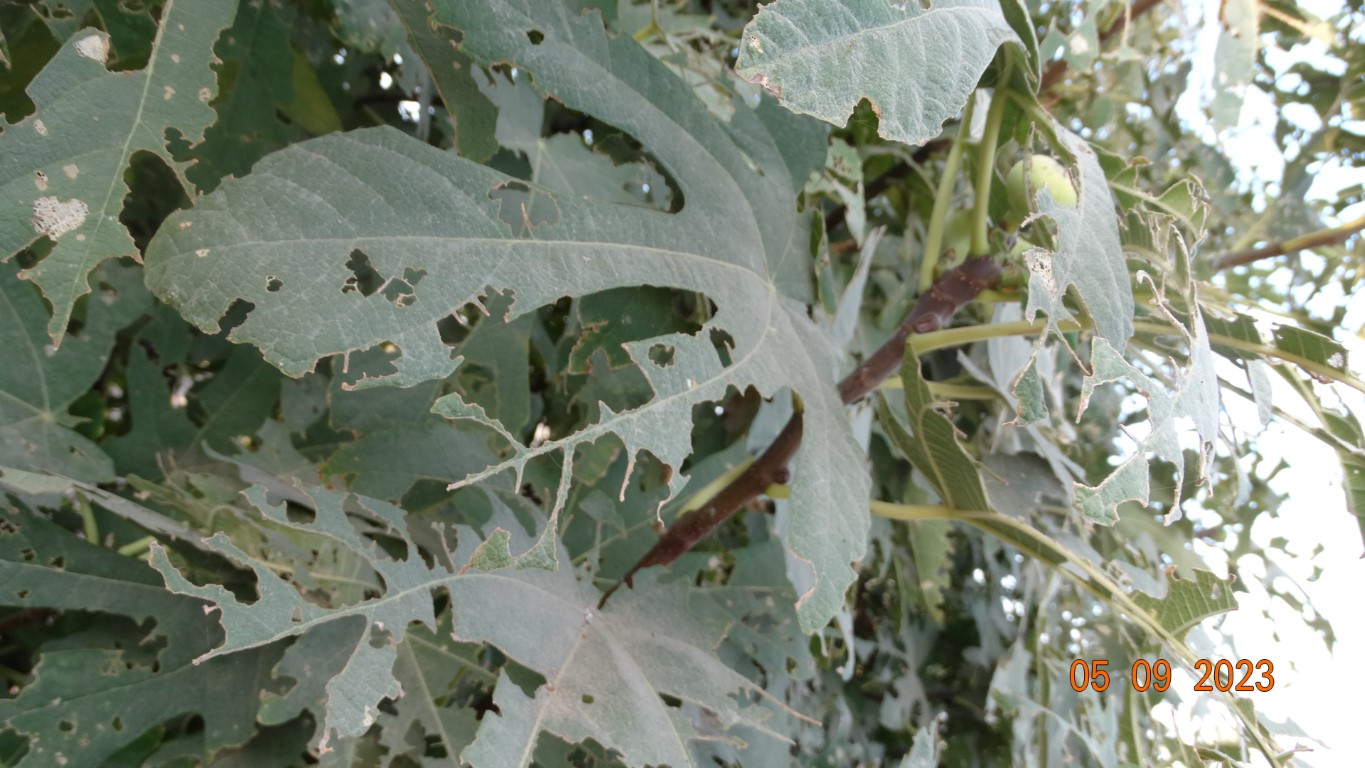
Label: infected